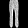
Label: Trouser